Maximilien Robespierre

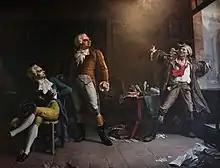
Imaginary meeting between Robespierre, Danton and Marat (illustrating Victor Hugo's novel "Ninety-Three") by Alfred Loudet

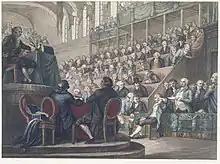
Louis XVI stands trial before the Convention, as Robespierre watches from the first row. Engraving by Reinier Vinkeles

On 15 February, Robespierre failed to get elected to the city council ("Conseil général"); on the same day the installation of the criminal trial court of the department of Paris took place. For Robespierre this meant a thankless position as public prosecutor. Robespierre was responsible for the coordination of the local and the federal police in the department and the sections.